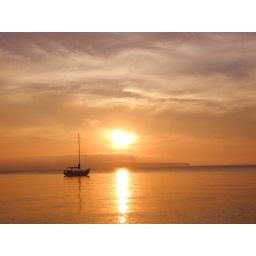
Sunset off cat island in lake superior